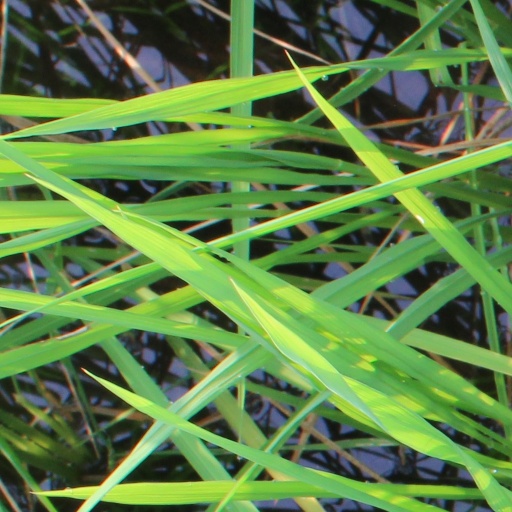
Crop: rice